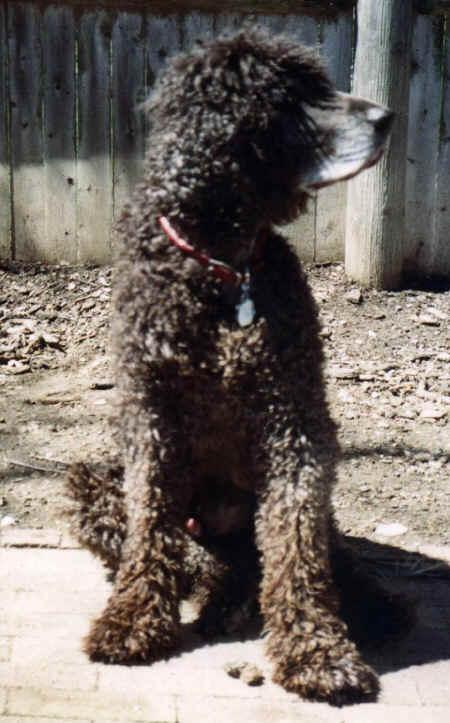
Irish_water_spaniel